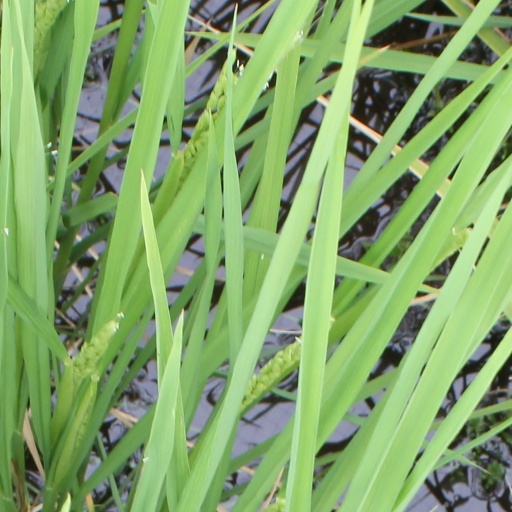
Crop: rice